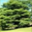
Label: oak_tree